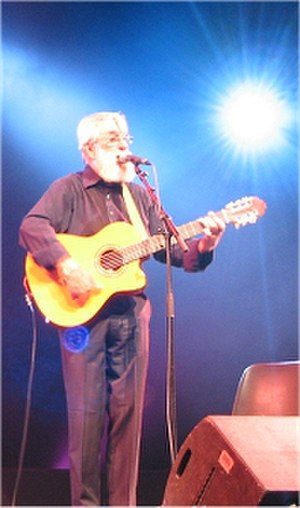
Ronnie Drew
Ronnie Drew, 2004
"Joseph Ronald ""Ronnie"" Drew var en irsk folkemusiker og sanger. Han var en af grundlæggerne af The Dubliners, som han var en del af fra 1962 til 1974 og igen fra 1979 til 1995 samt en kort periode i 2002 i anledning af gruppens 40-års jubilæum. Han var en central skikkelse i irsk folkemusik gennem næsten 50 år og var kendt for sit store skæg og sin særartede og let genkendelige stemme, der er blevet beskrevet som ""lyden af koks der bliver knust under en dør"" og ""i stand til at skære en ost"".